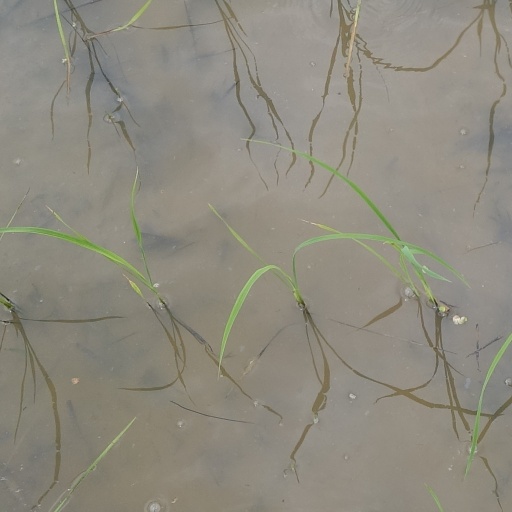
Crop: rice